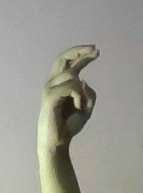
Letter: zay